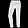
Label: Trouser